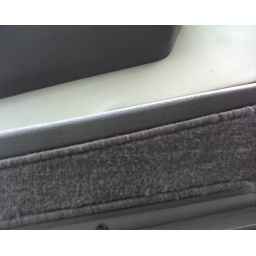
CXA Citroen CX Prestige right front seat carpet near door